Irving Thalberg

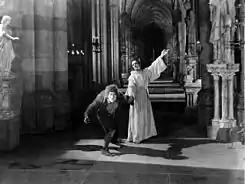
Lon Chaney in "The Hunchback of Notre Dame" (1923)

Biographer Bob Thomas writes that after three years at the studio, Thalberg continually proved his value. Universal's pictures improved noticeably, primarily due to Thalberg's "uncanny sense of story." He took tight control over many key aspects of production, including his requirement that from then on scripts were tightly constructed before filming began, rather than during production. Thomas adds that he also "showed a remarkable capacity for working with actors, casting them aptly and advising them on their careers."